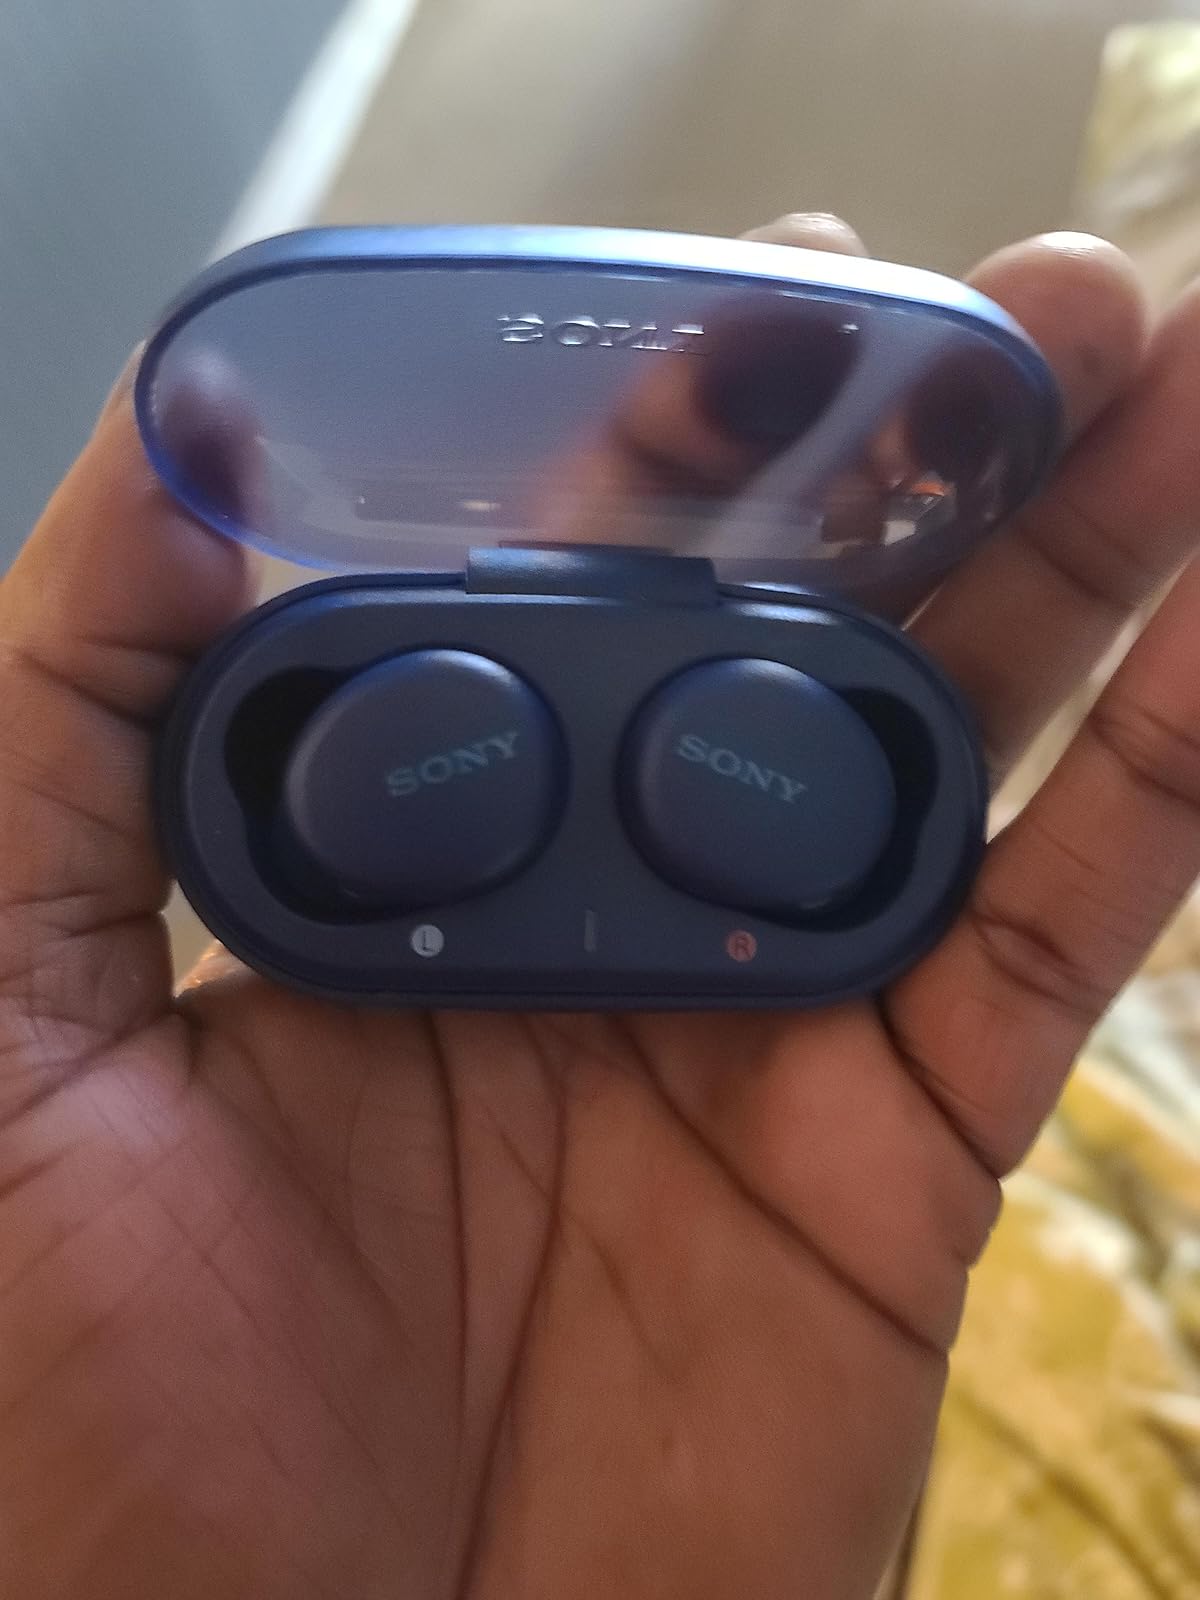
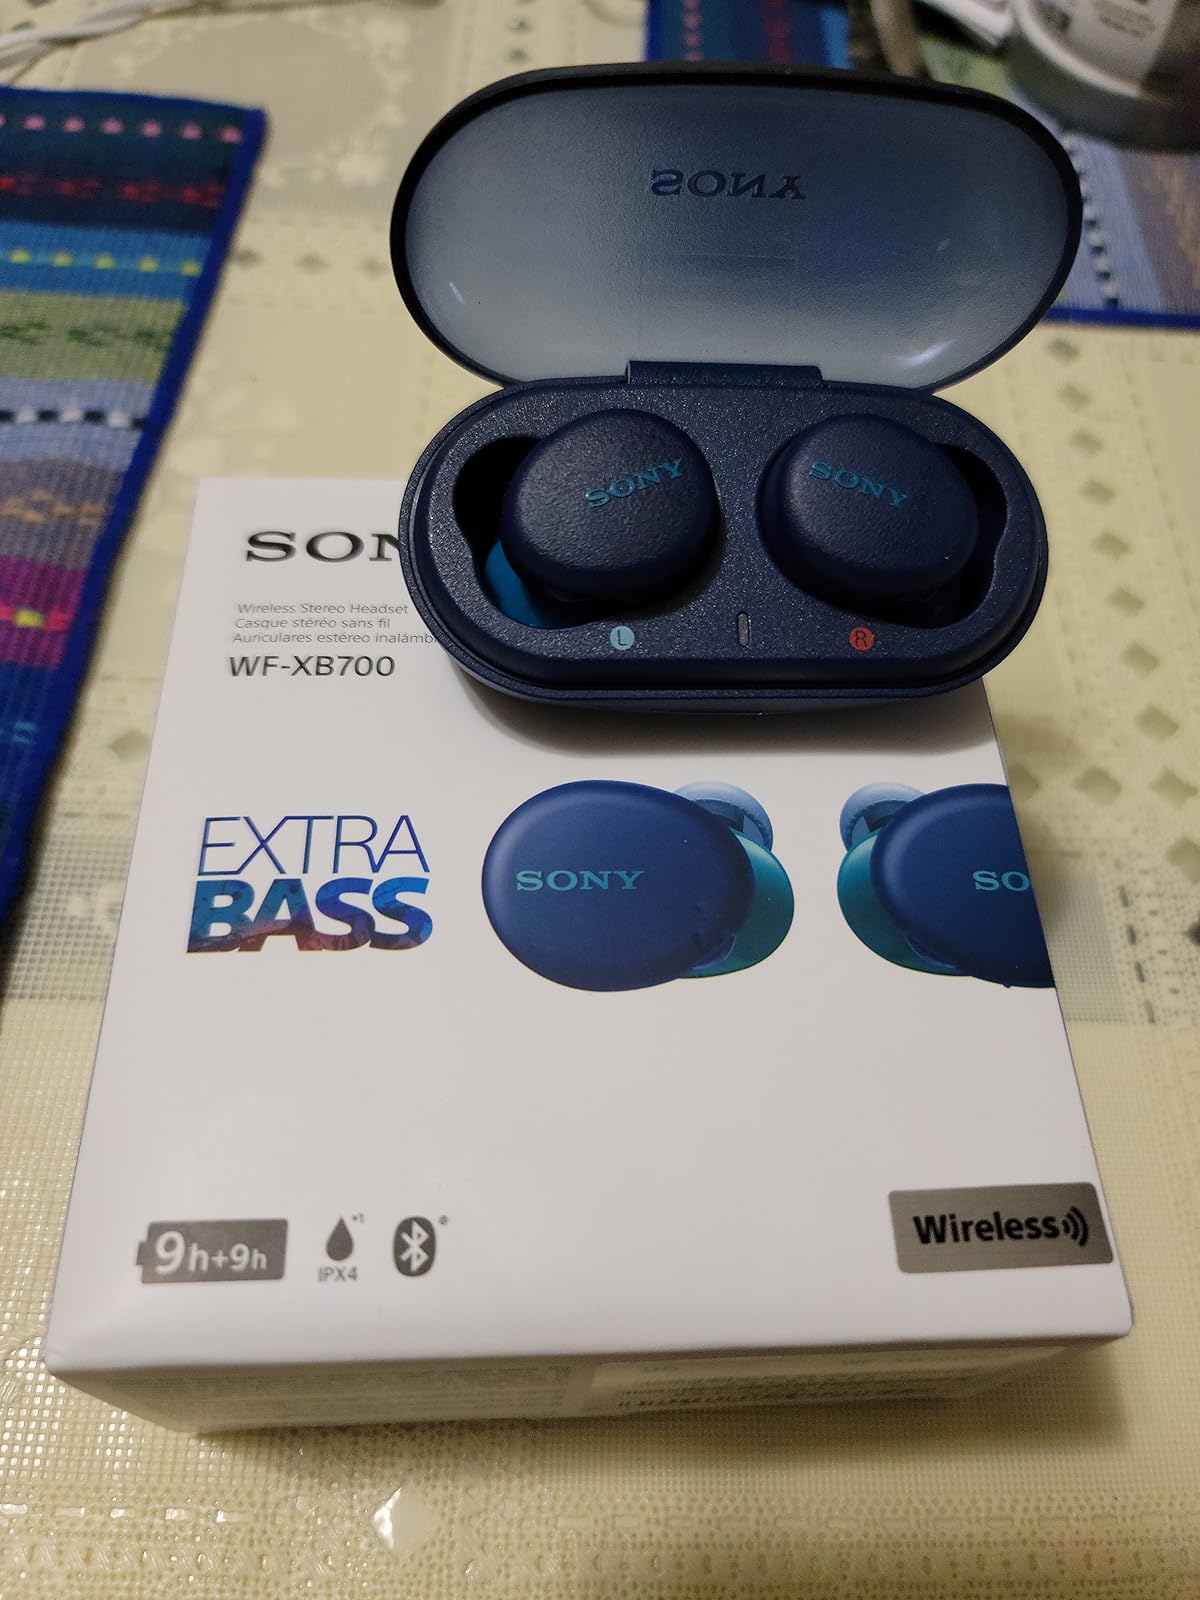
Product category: earbuds
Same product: yes